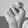
ASL letter: N